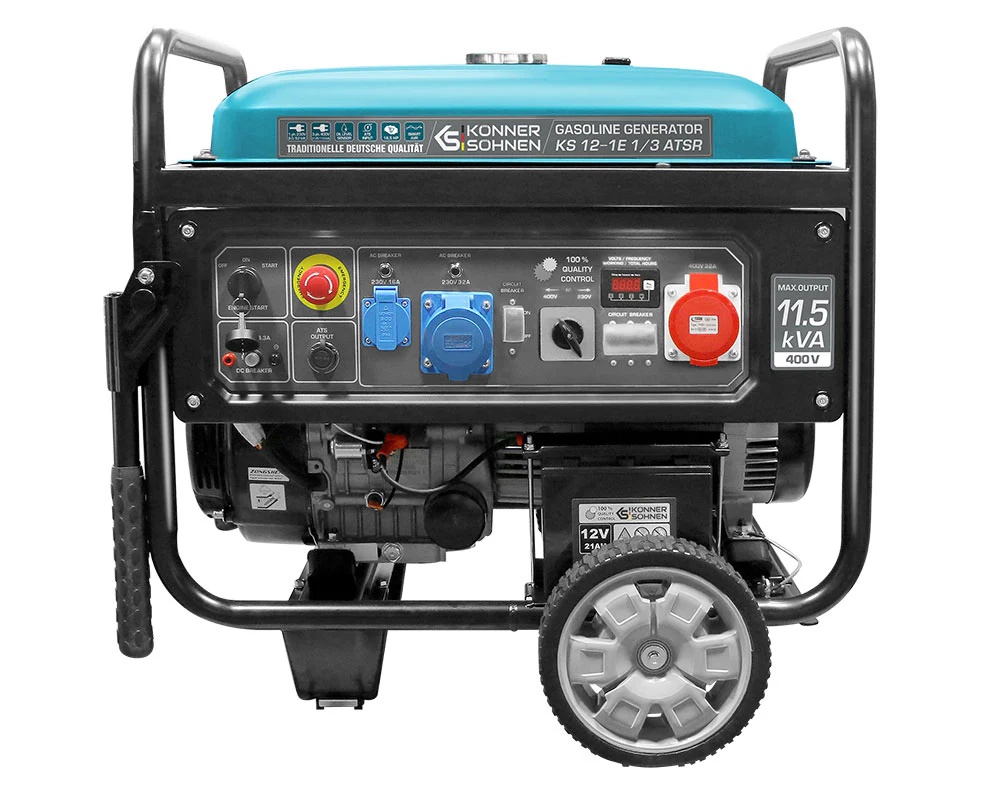
Generator pe benzina "Könner & Söhnen" KS 12-1E 1/3 ATSR
Brand: Drone Agricole Riagro
Category: Hardware > Power & Electrical Supplies > Generators > Portable Generators